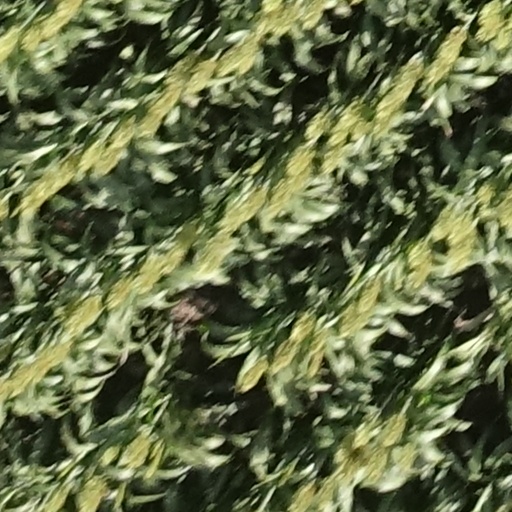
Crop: sorghum